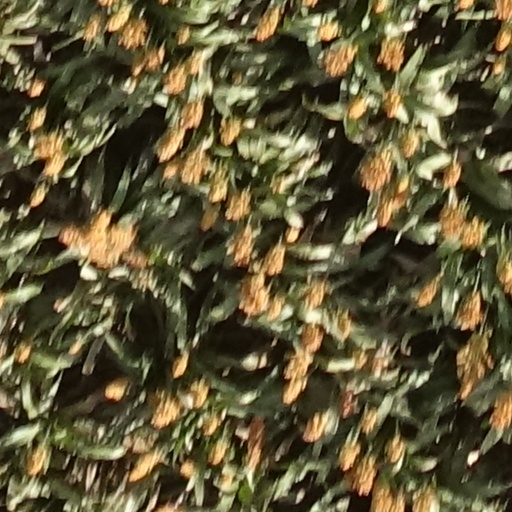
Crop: sorghum